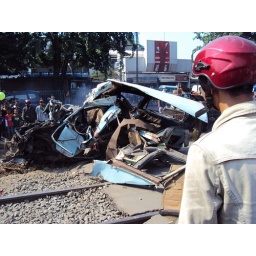
Condition of public car after hit by train (28/10/09, 08.45AM)